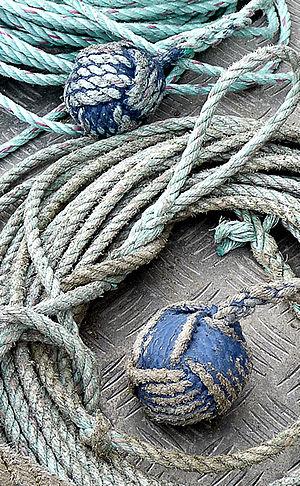
Pommes de Touline des lamaneurs du port de La Pallice. Photo issue de ma banque d'images
La pomme de touline est un lest constitué d'un nœud réalisé à l'extrémité d'une touline afin d'améliorer la portée et la précision de son lancer.